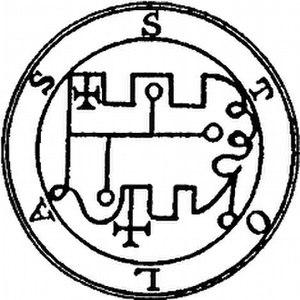
Le sceau de Stolas
Stolas, Stoppas ou Stolos est un démon issu des croyances de la goétie, science occulte de l'invocation d'entités démoniaques.